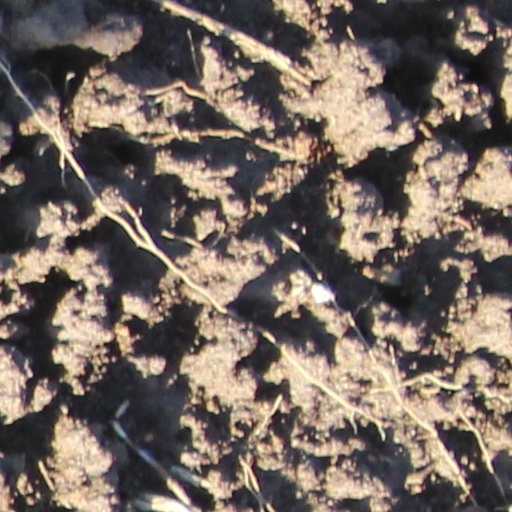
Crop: wheat